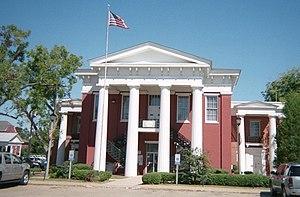
La ville de Camden est le chef-lieu du comté de Wilcox, dans l'État de l'Alabama, aux États-Unis.